As-Sarafand

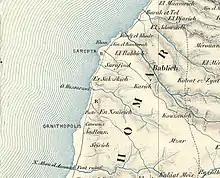
Sarepta and Sarafand in the 1862 Carte du Liban

In 1875 Victor Guérin noted that the village had 400 Métualis inhabitants.